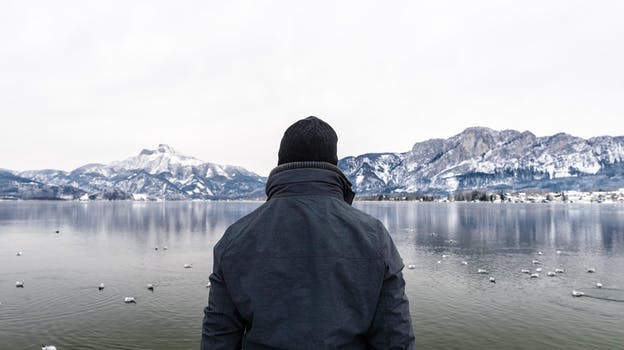
Label: No Watermark